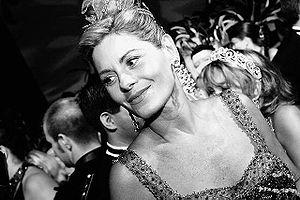
Miss Brésil est un concours de beauté féminine, destiné aux jeunes femmes habitantes et de nationalité brésilienne. La lauréate représente le pays au concours de Miss Univers et sa dauphine au concours de Miss International.
Miss Brésil 1969, 16ᵉ élection de Miss Brésil, s'est déroulée le 28 juin 1969 au Ginásio do Maracanãzinho.